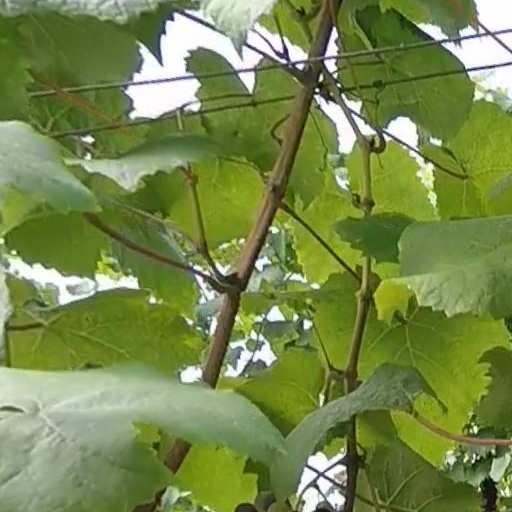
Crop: grape